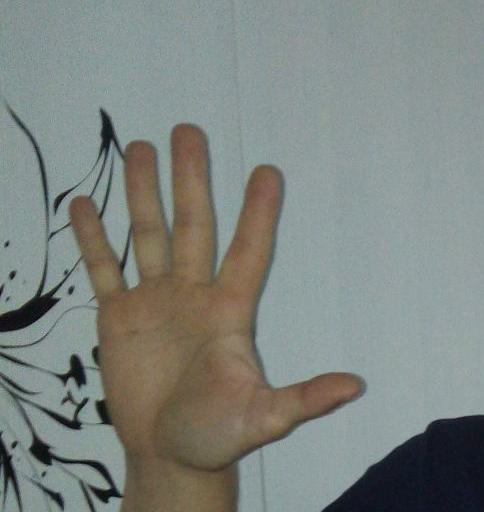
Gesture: palm